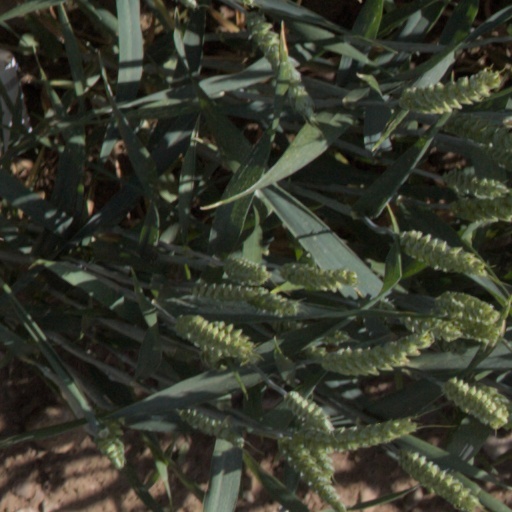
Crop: wheat